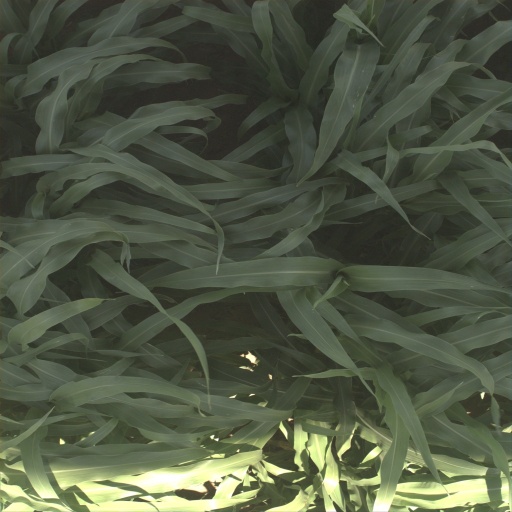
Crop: sorghum